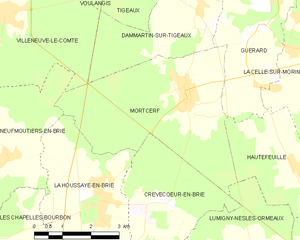
Carte des communes françaises Mortcerf